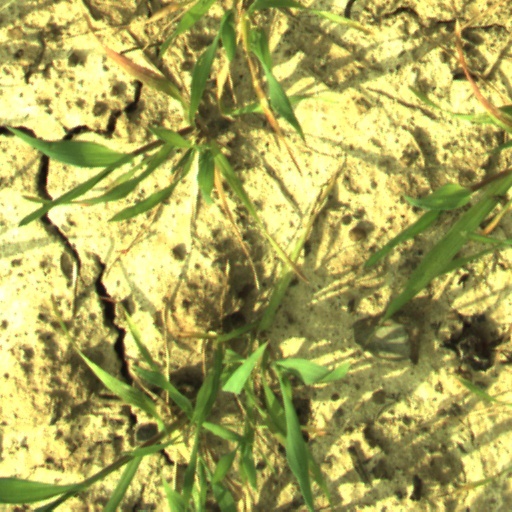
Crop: wheat